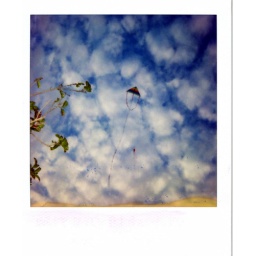
Kite fly in the blue sky